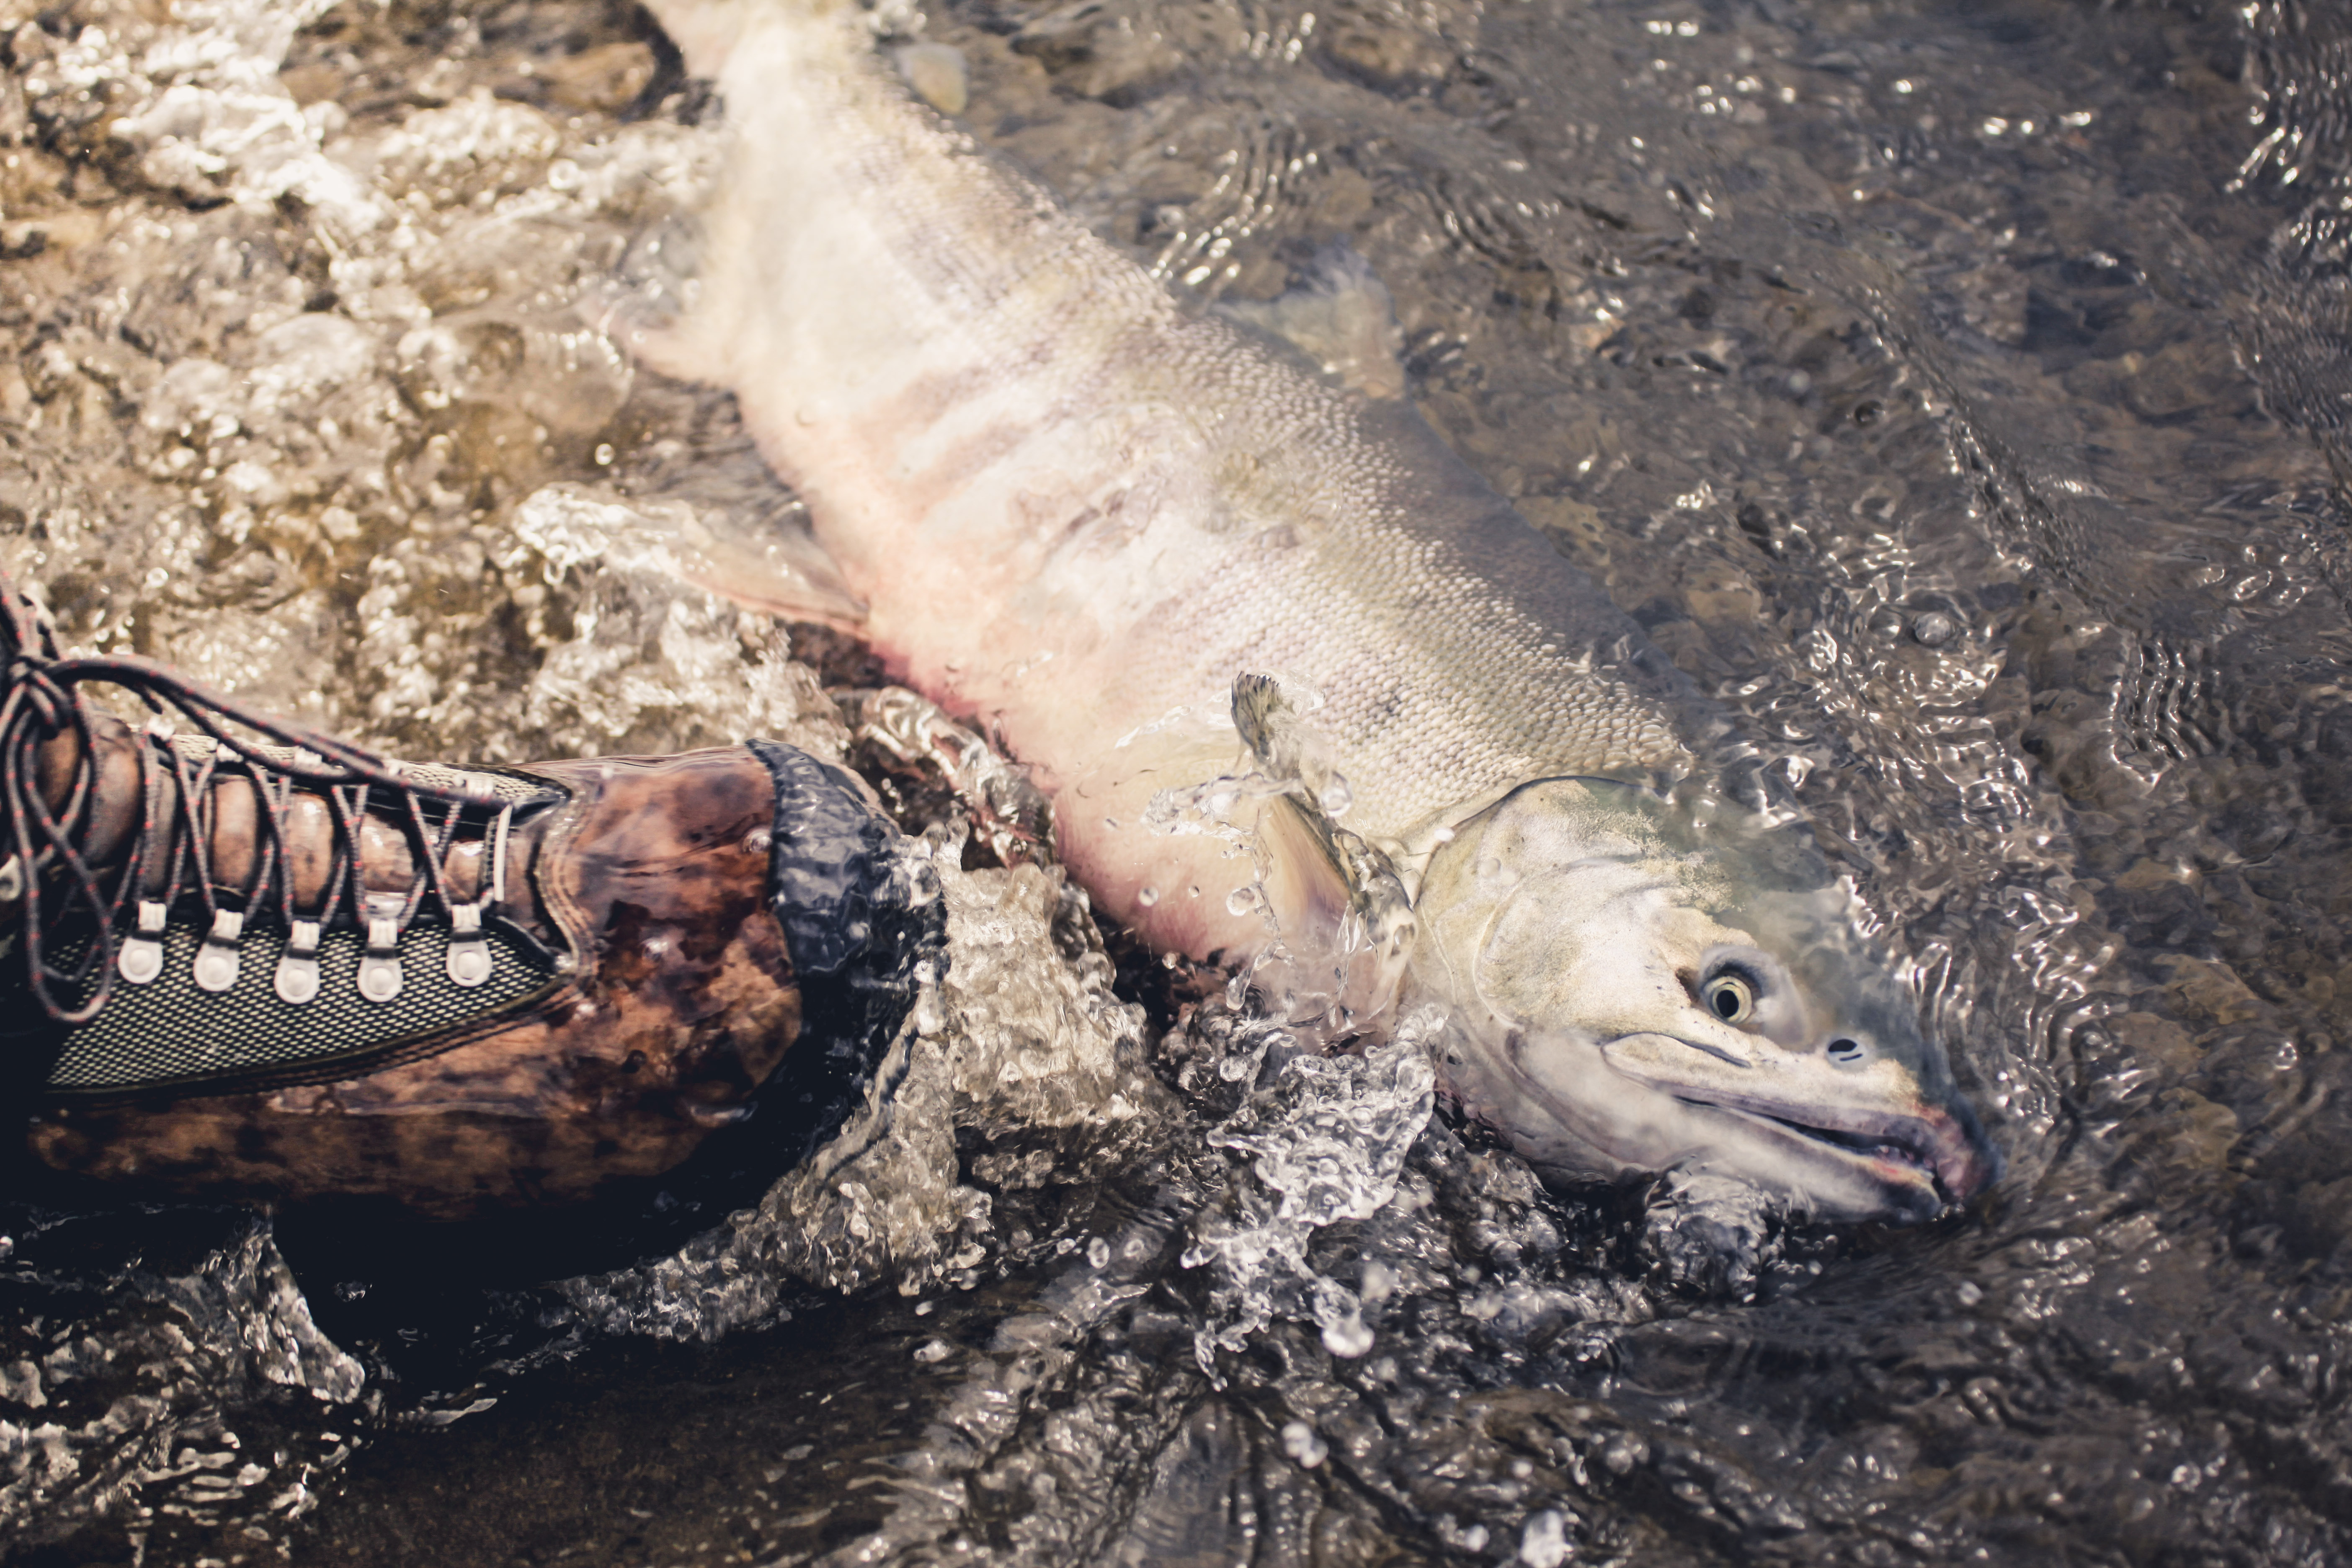
water, wildlife, boot, splash, fishing, reptile, fish, crocodile, crocodilia, marine biology